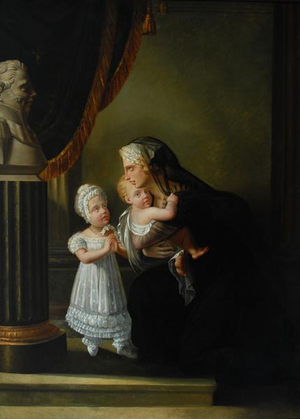
Henri d'Artois, petit-fils de France, duc de Bordeaux, est un prince de la famille royale de France, chef de la maison capétienne de Bourbon, plus connu sous son titre de courtoisie de comte de Chambord, né le 29 septembre 1820 au palais des Tuileries à Paris, et mort le 24 août 1883 au château de Frohsdorf à Lanzenkirchen en Autriche. Petit-fils du roi Charles X, chef et dernier représentant de la branche aînée et française de la maison de Bourbon, il est prétendant à la Couronne de France de 1844 à sa mort sous le nom d'Henri V.